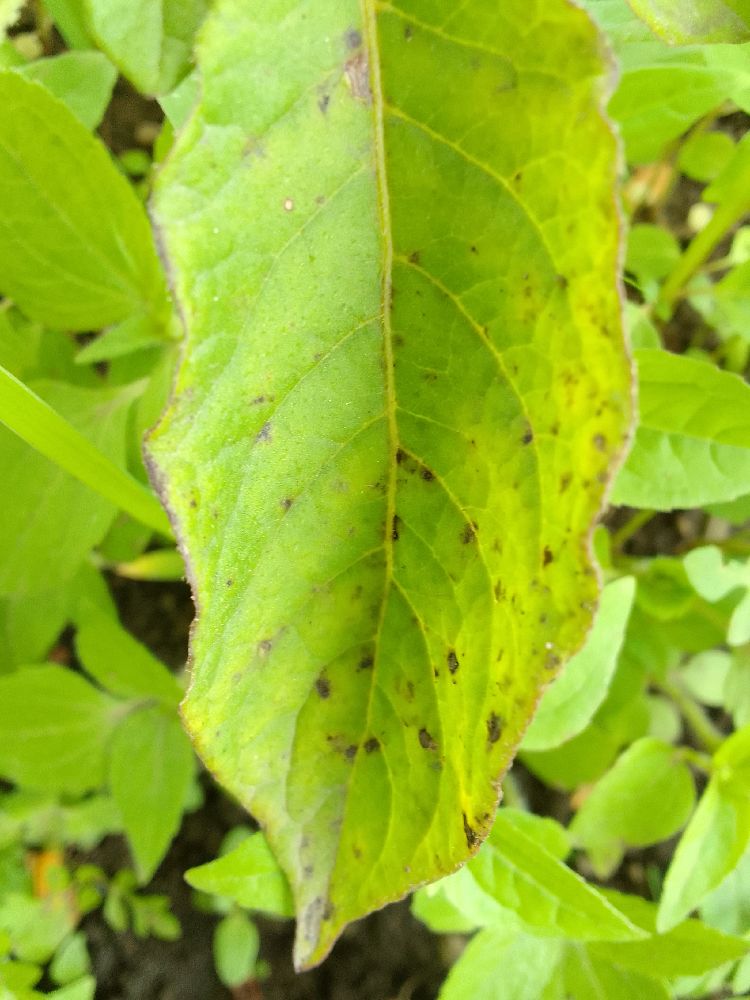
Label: Early blight